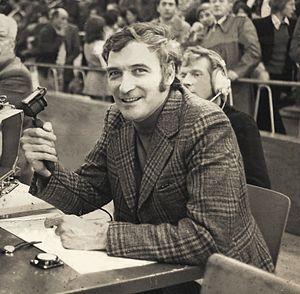
Jean Raynal commente un match de Basket à Berck
Jean Raynal est un journaliste sportif français né le 18 août 1929 à Massiac et mort le 4 janvier 2015 à Mandres-les-Roses. Il a exercé son activité de journaliste sportif à la télévision de 1956 à 1974 à l'ORTF, puis de 1974 à 1987 sur TF1. Spécialiste du basket-ball, il fut surnommé « Monsieur Basket ». Il était connu pour avoir animer l’émission télé foot.